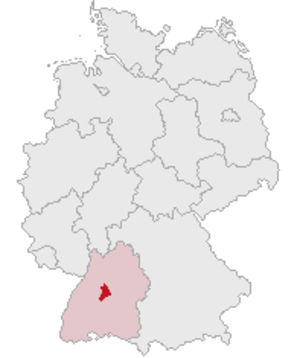
L'arrondissement de Böblingen est un arrondissement de Bade-Wurtemberg situé dans le district de Stuttgart. Le chef-lieu de l'arrondissement est Böblingen.